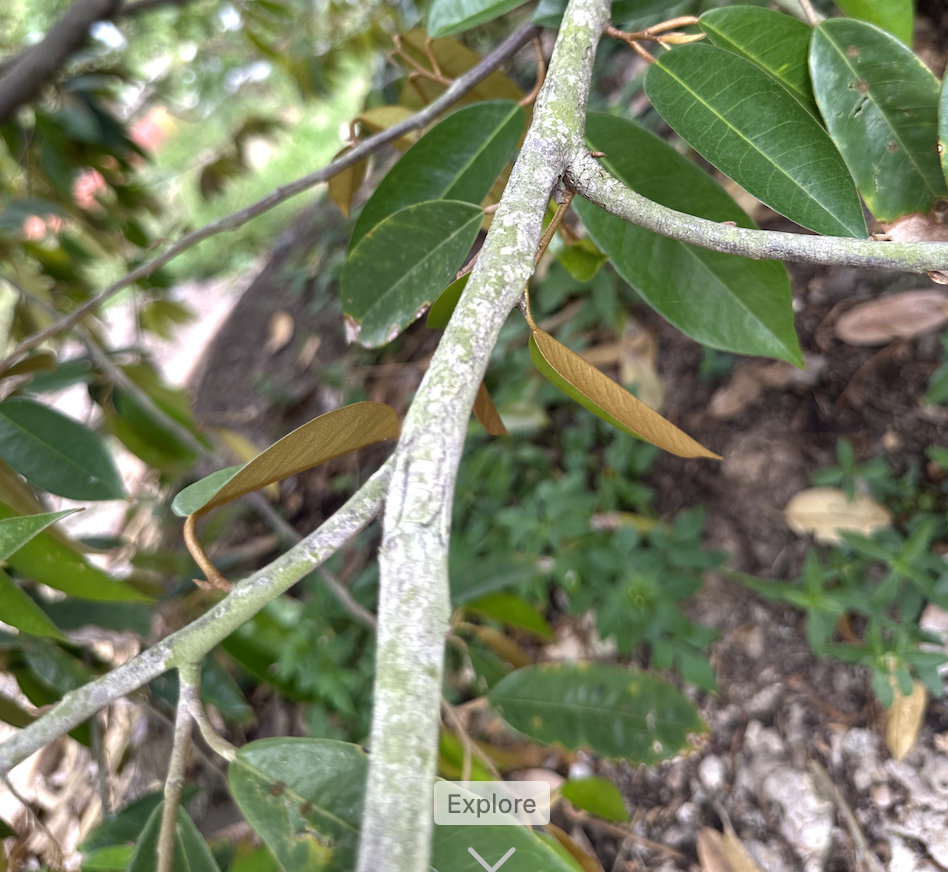
Label: pink_disease